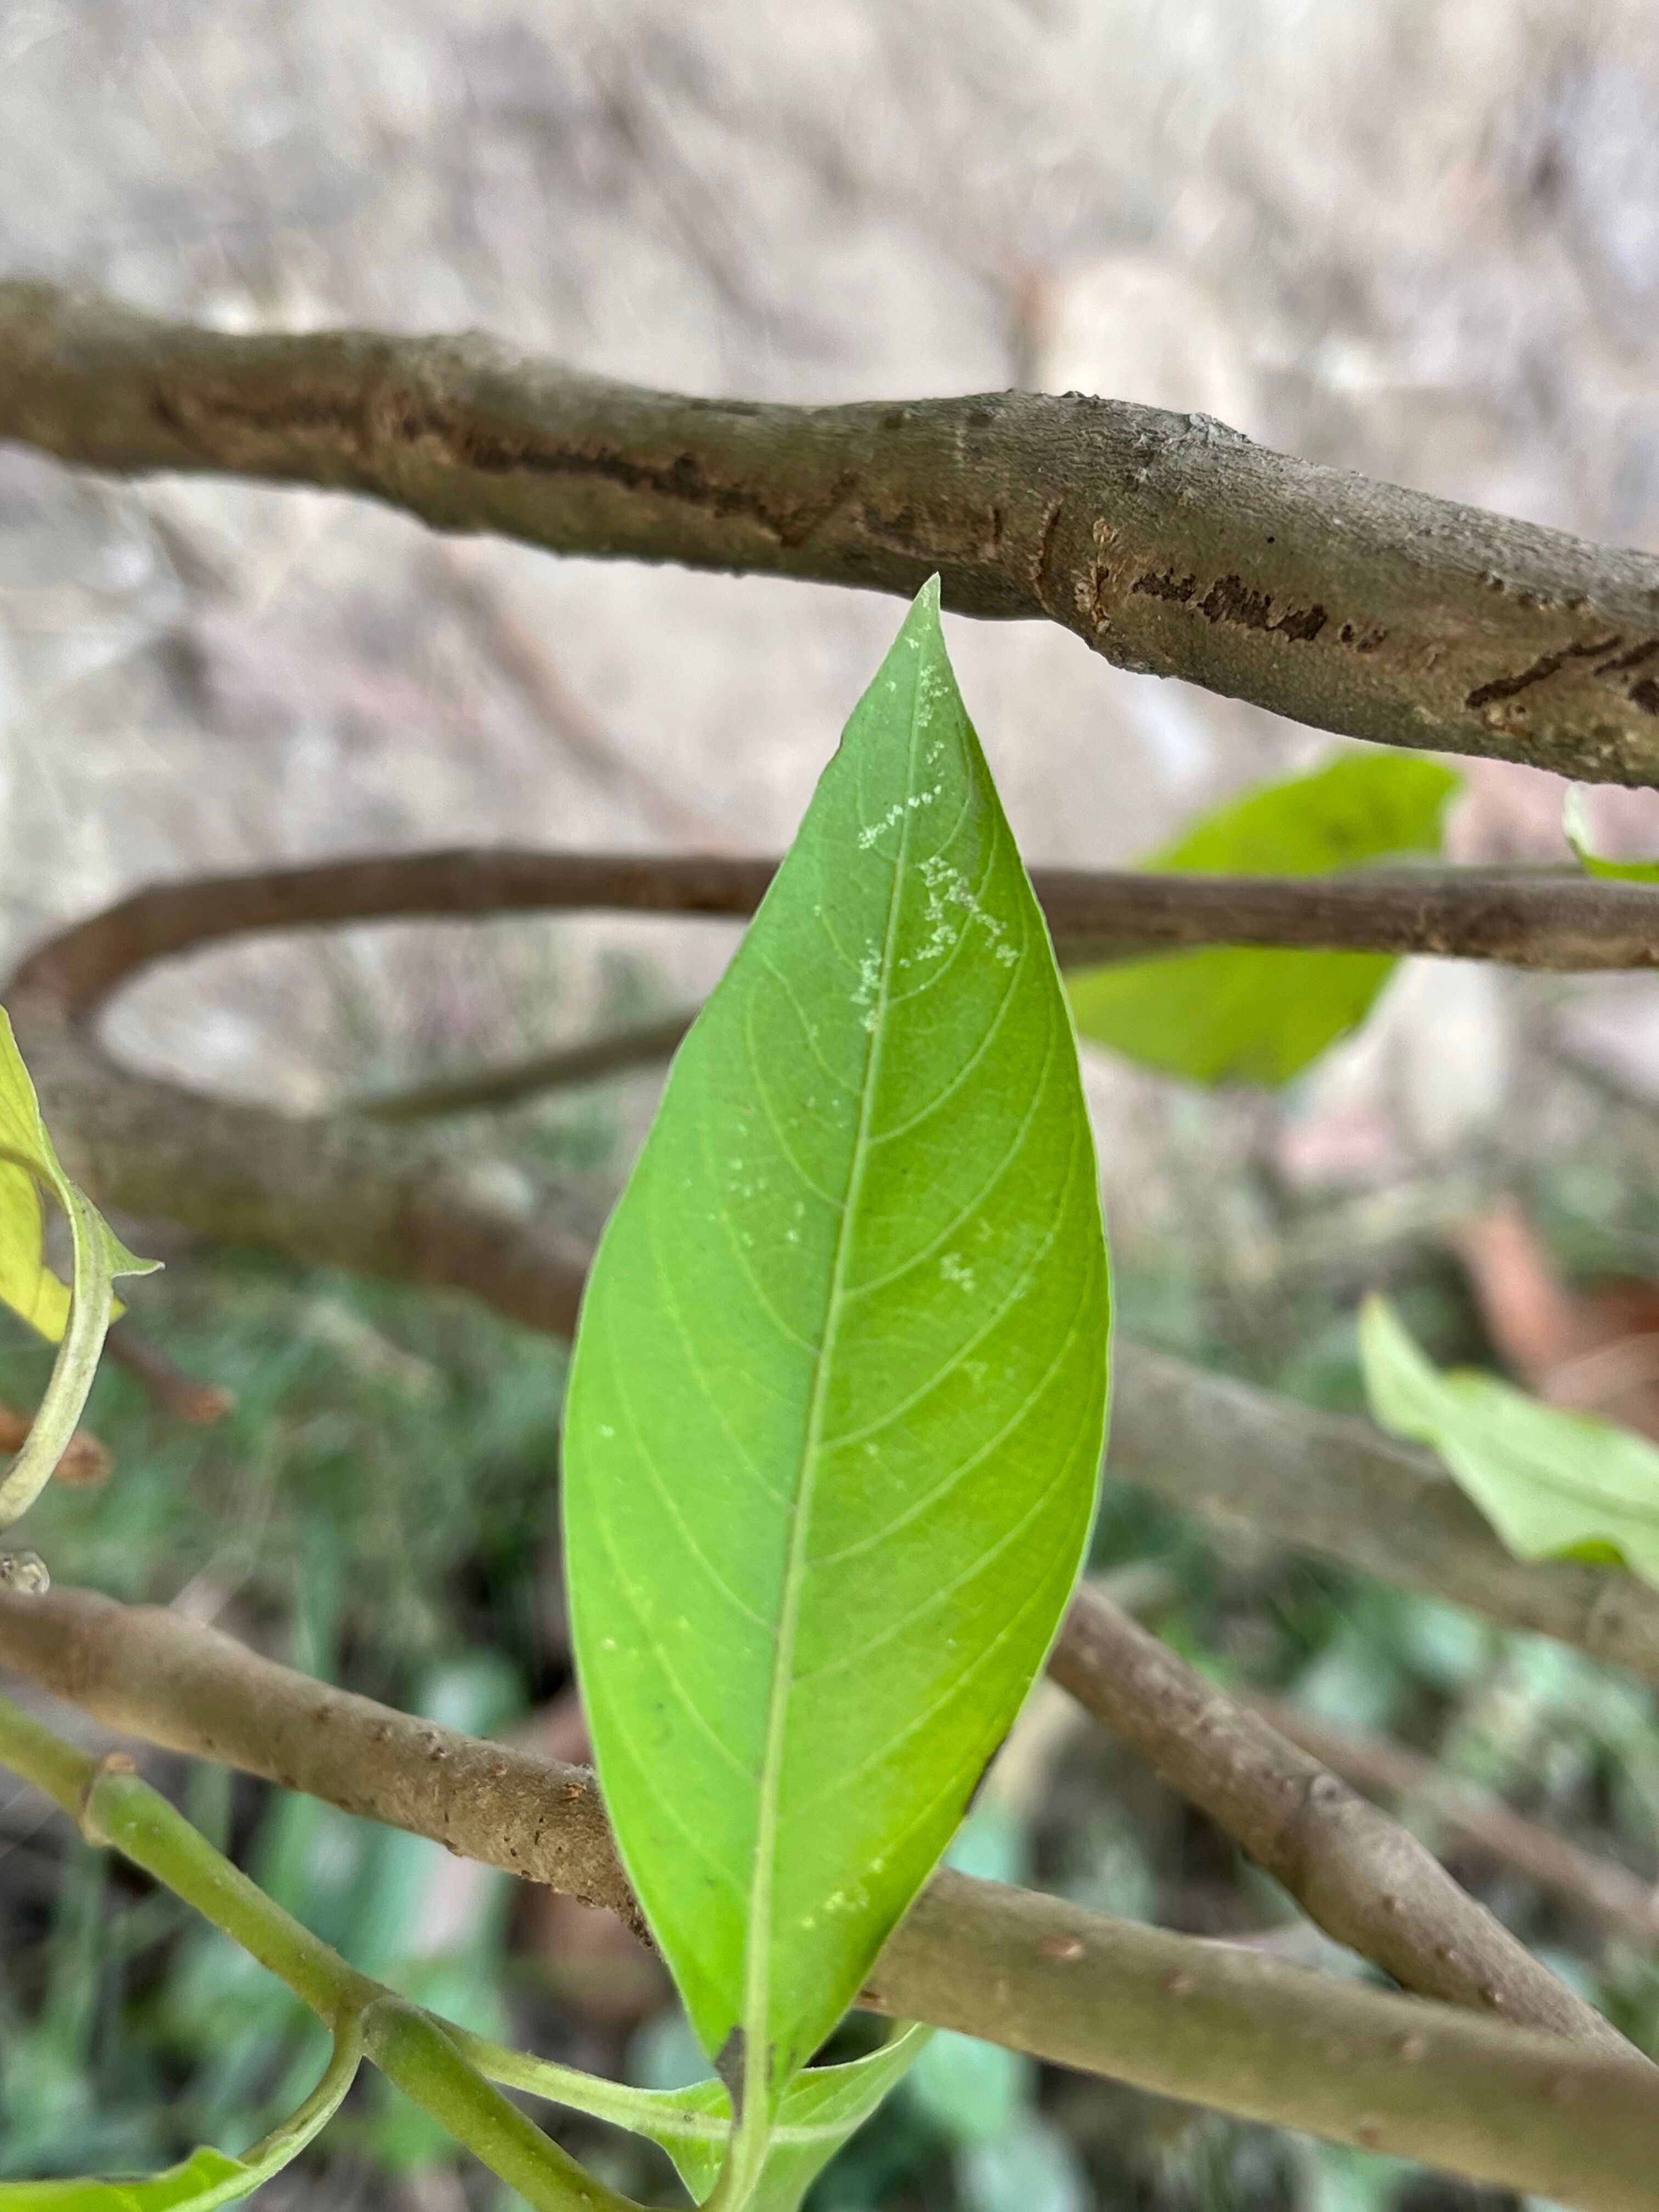
Plant species: justicia-adhatoda